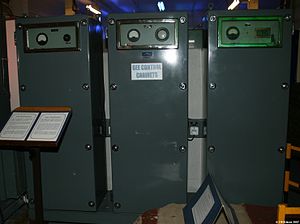
Gee (radionavigation)
GEE control bays.
"Gee - nogle gange skrevet GEE - forskellige kilder staver det enten GEE eller Gee. Navnet formodes at komme fra det engelske ord ""Grid"" - dansk net. Gee var et radionavigationssystem anvendt af Royal Air Force under anden verdenskrig. Gee målte tidsforsinkelsen mellem to radiosignalpulser til at give en positionsbestemmelse, med en nøjagtighed i størrelsesordenen nogle få hundrede meter ved afstande på op til omkring 560 km. Gee var det første hyperboliske navigationssystem der blev anvendt operationelt. Det gik i drift hos RAF Bomber Command i 1942.